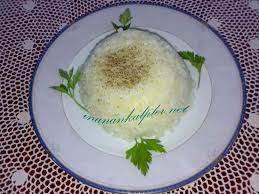
Yemek: pirinc_pilavi